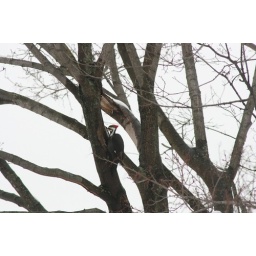
This picture of a male Pileated Woodpecker was taken in a tree in my back yard in the early spring.